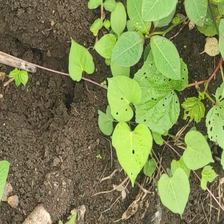
Weed species: Obscure_morning _glory(Ipomoea obscura)